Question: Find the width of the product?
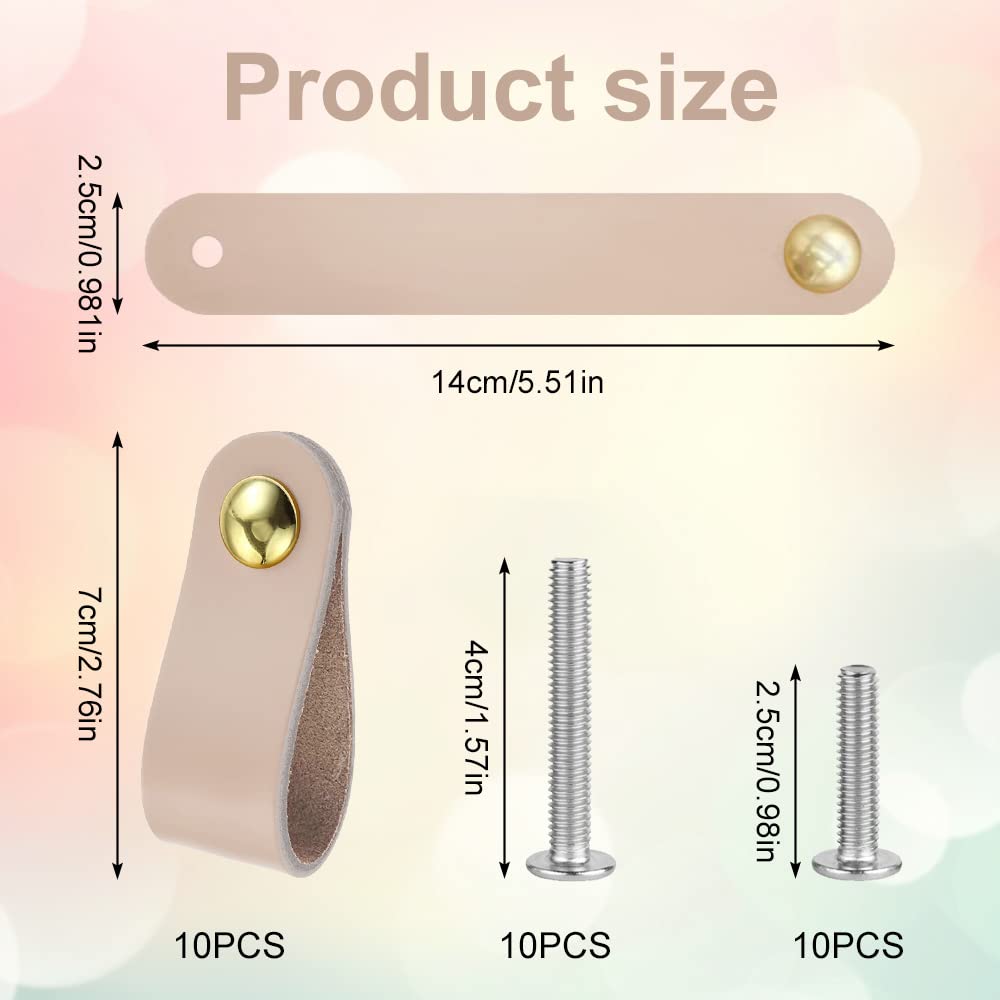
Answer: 2.5 centimetre